List of Stevenage F.C. players

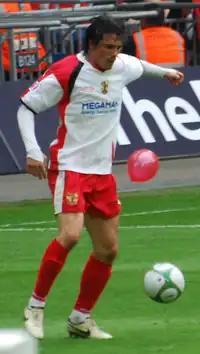
Ronnie Henry is Stevenage's all-time record appearance holder having made 502 appearances over two spells with the club.

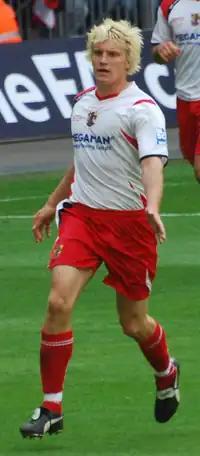
Mark Roberts captained the club through its most successful period, making 237 appearances between 2008 and 2013.

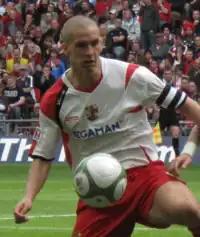
Steve Morison scored 89 goals for Stevenage in 152 appearances between 2006 and 2009.

A. Appearances and goals in the Conference National (including play-offs), Conference League Cup, FA Cup, Football League Cup, Football League Trophy, FA Trophy, Isthmian League and United Counties League.